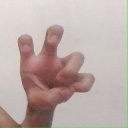
अक्षर: छ